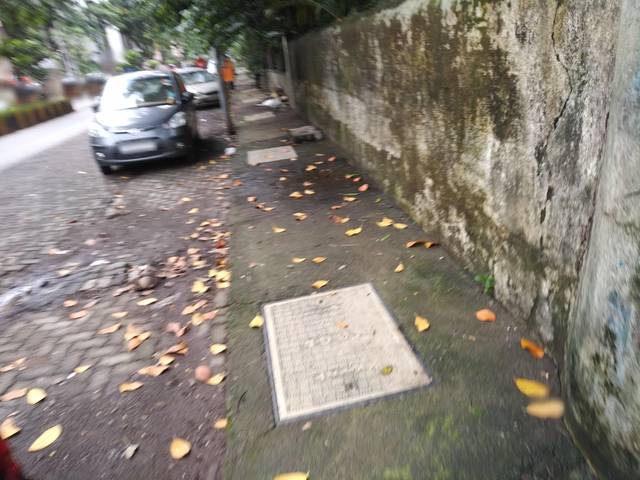
Region: India
Coordinates: 19.242, 72.865